Manpreet Singh (field hockey)

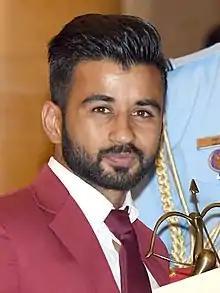
Singh in 2018

Manpreet Singh Pawar (born 26 June 1992) is an Indian field hockey player and a four time Olympian from Punjab. He led the Indian field hockey team to the bronze medal at the Tokyo 2020 Olympics. He plays as a halfback. He is also the captain of Team Gonasika in the Hockey India League